Irina Slutsky

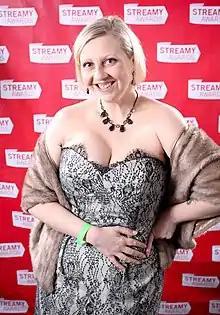
Slutsky in 2009

Irina Slutsky is an American journalist, vlogger, and early pioneer in web series.